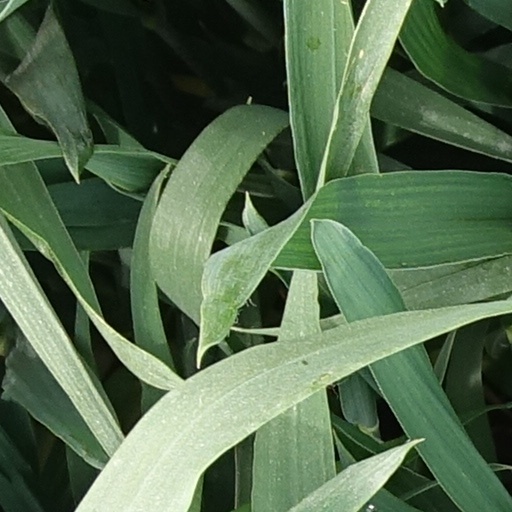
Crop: wheat